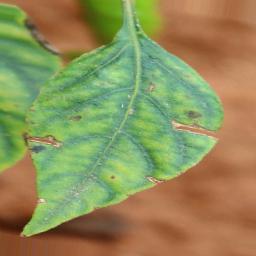
Label: nutritional